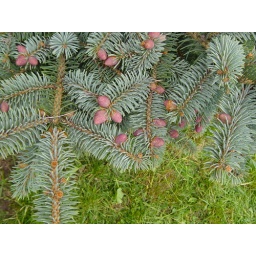
New needles about to spring out from the pine tree in front of the house.